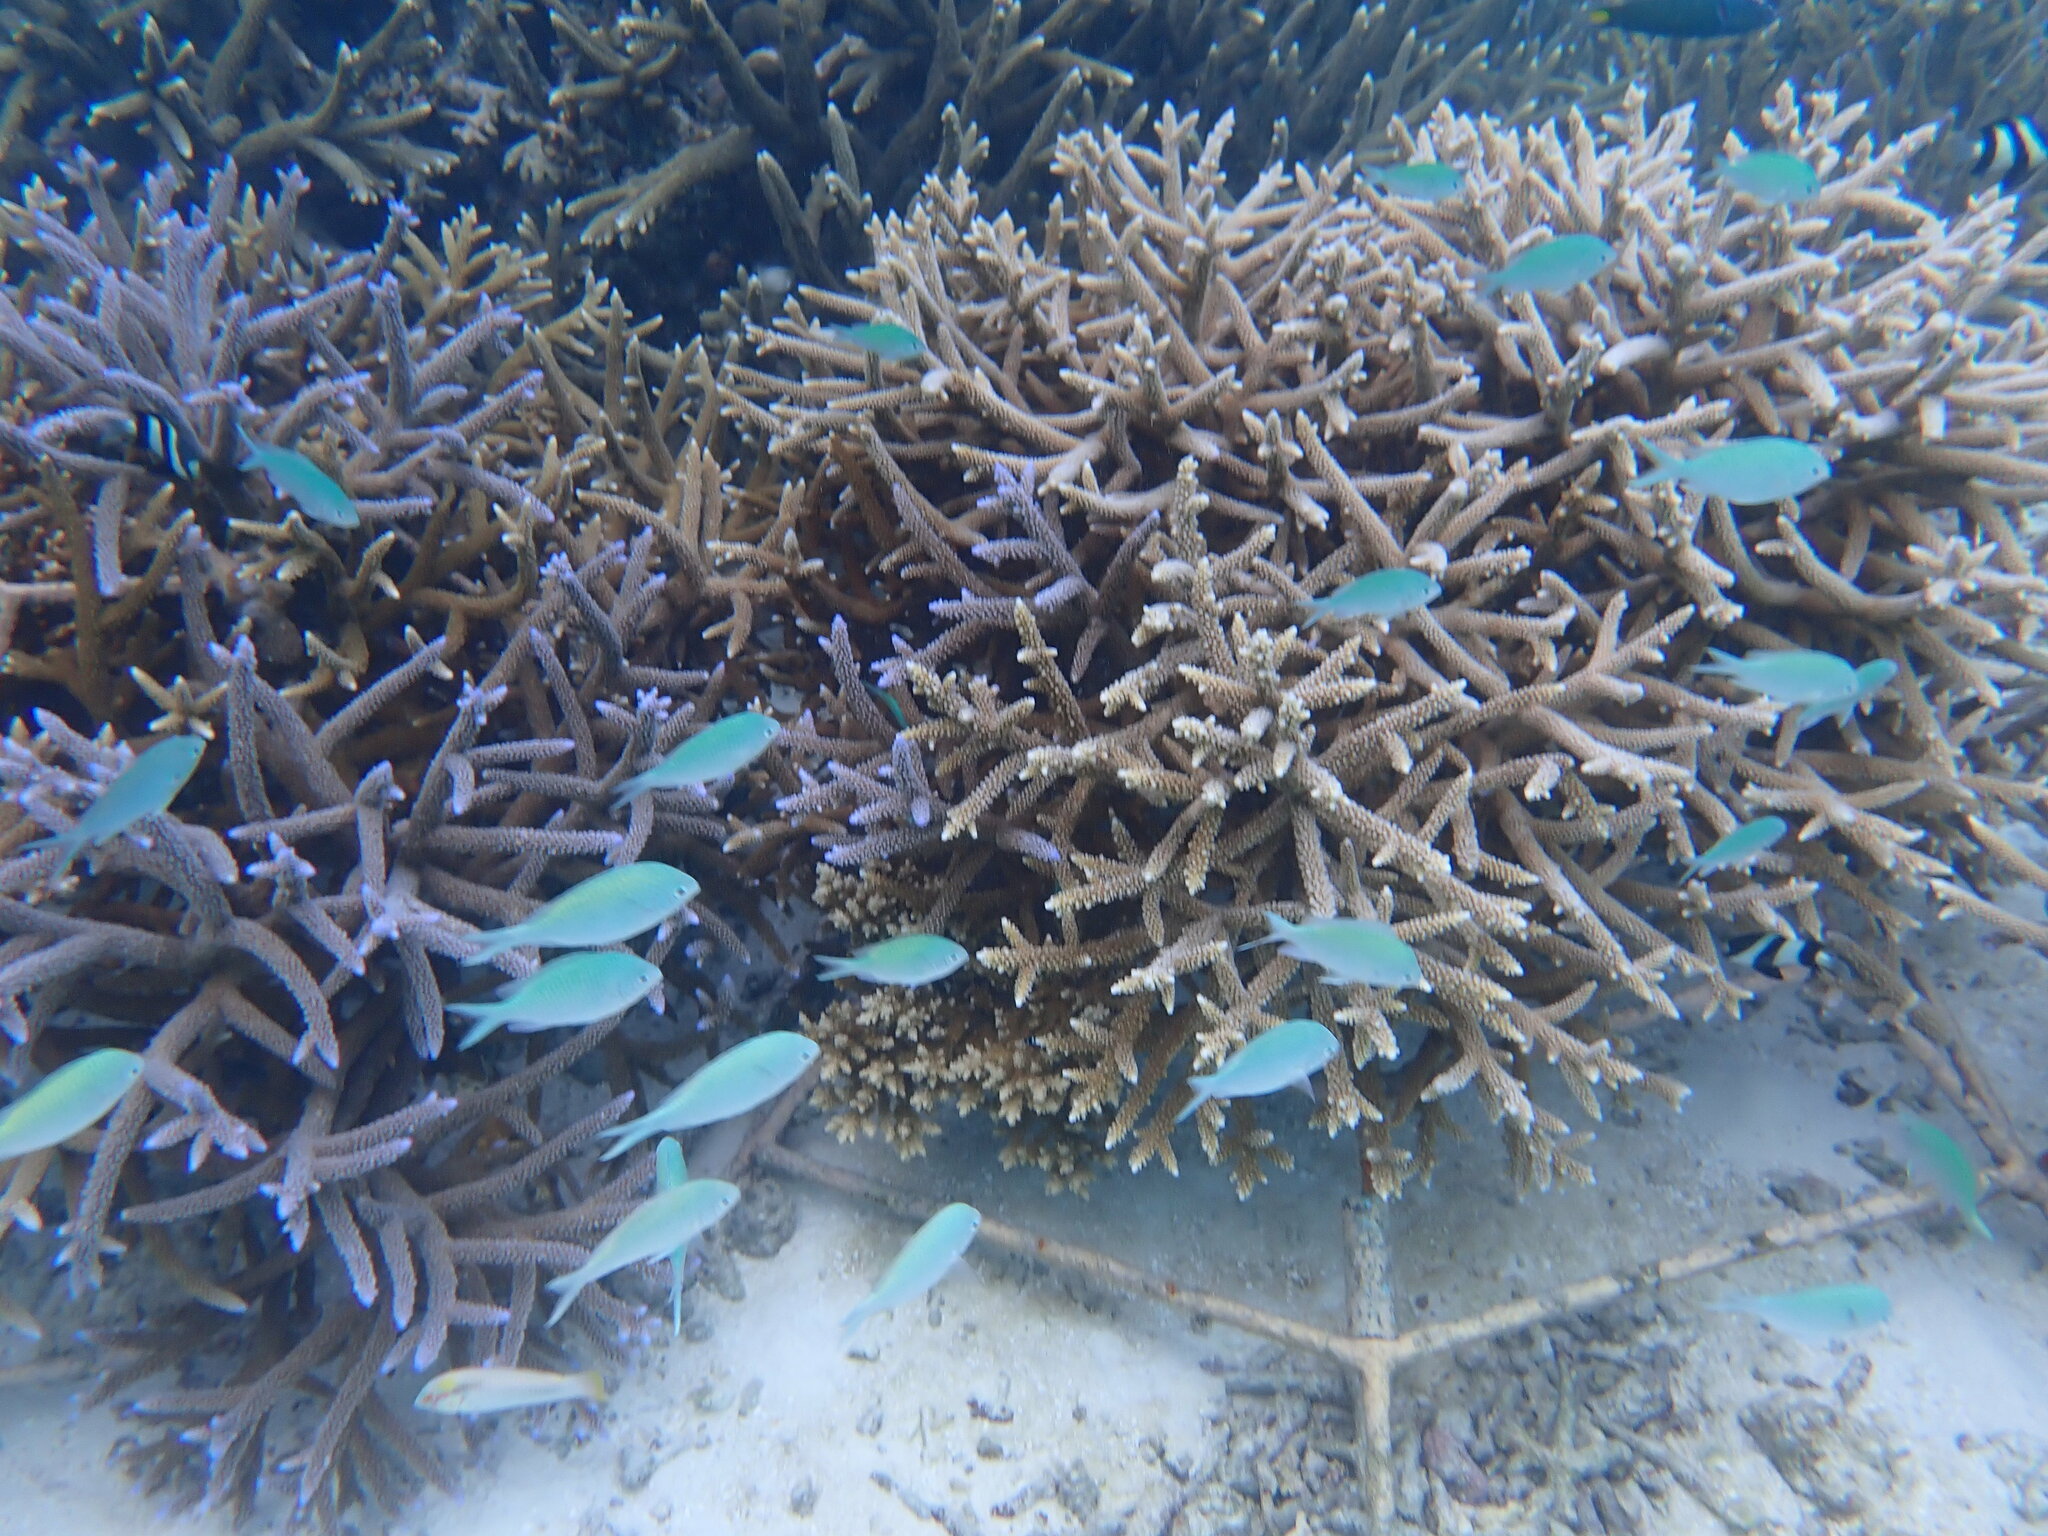
Chromis viridis (Blue-green Chromis)